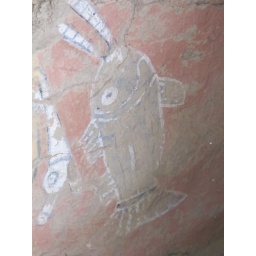
Trujillo - painted fish on outside wall of temple in Huaca de la Luna